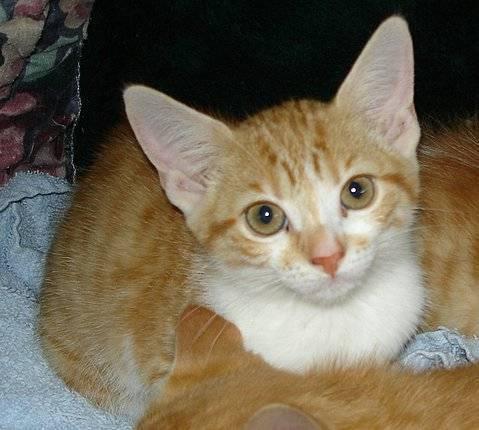
cat